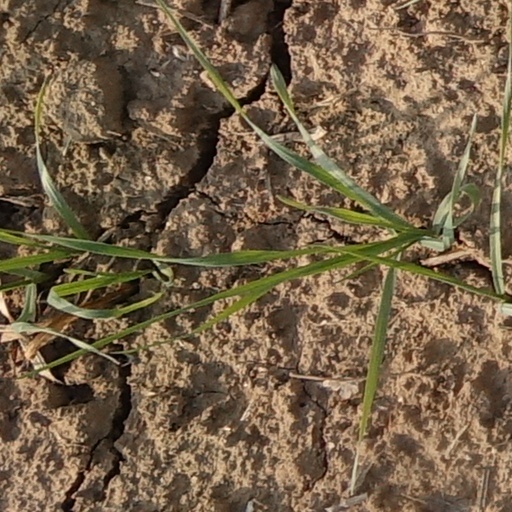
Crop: wheat